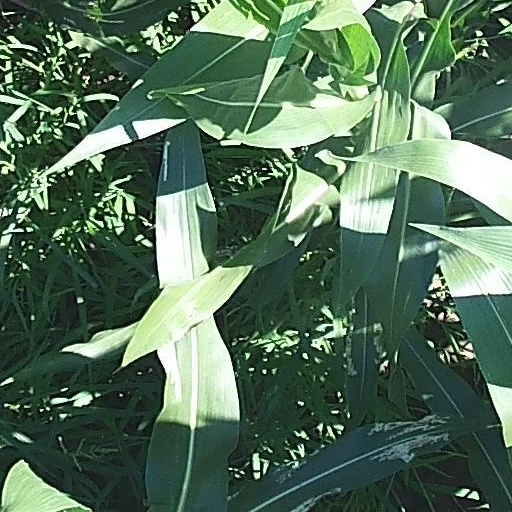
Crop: maize; corn